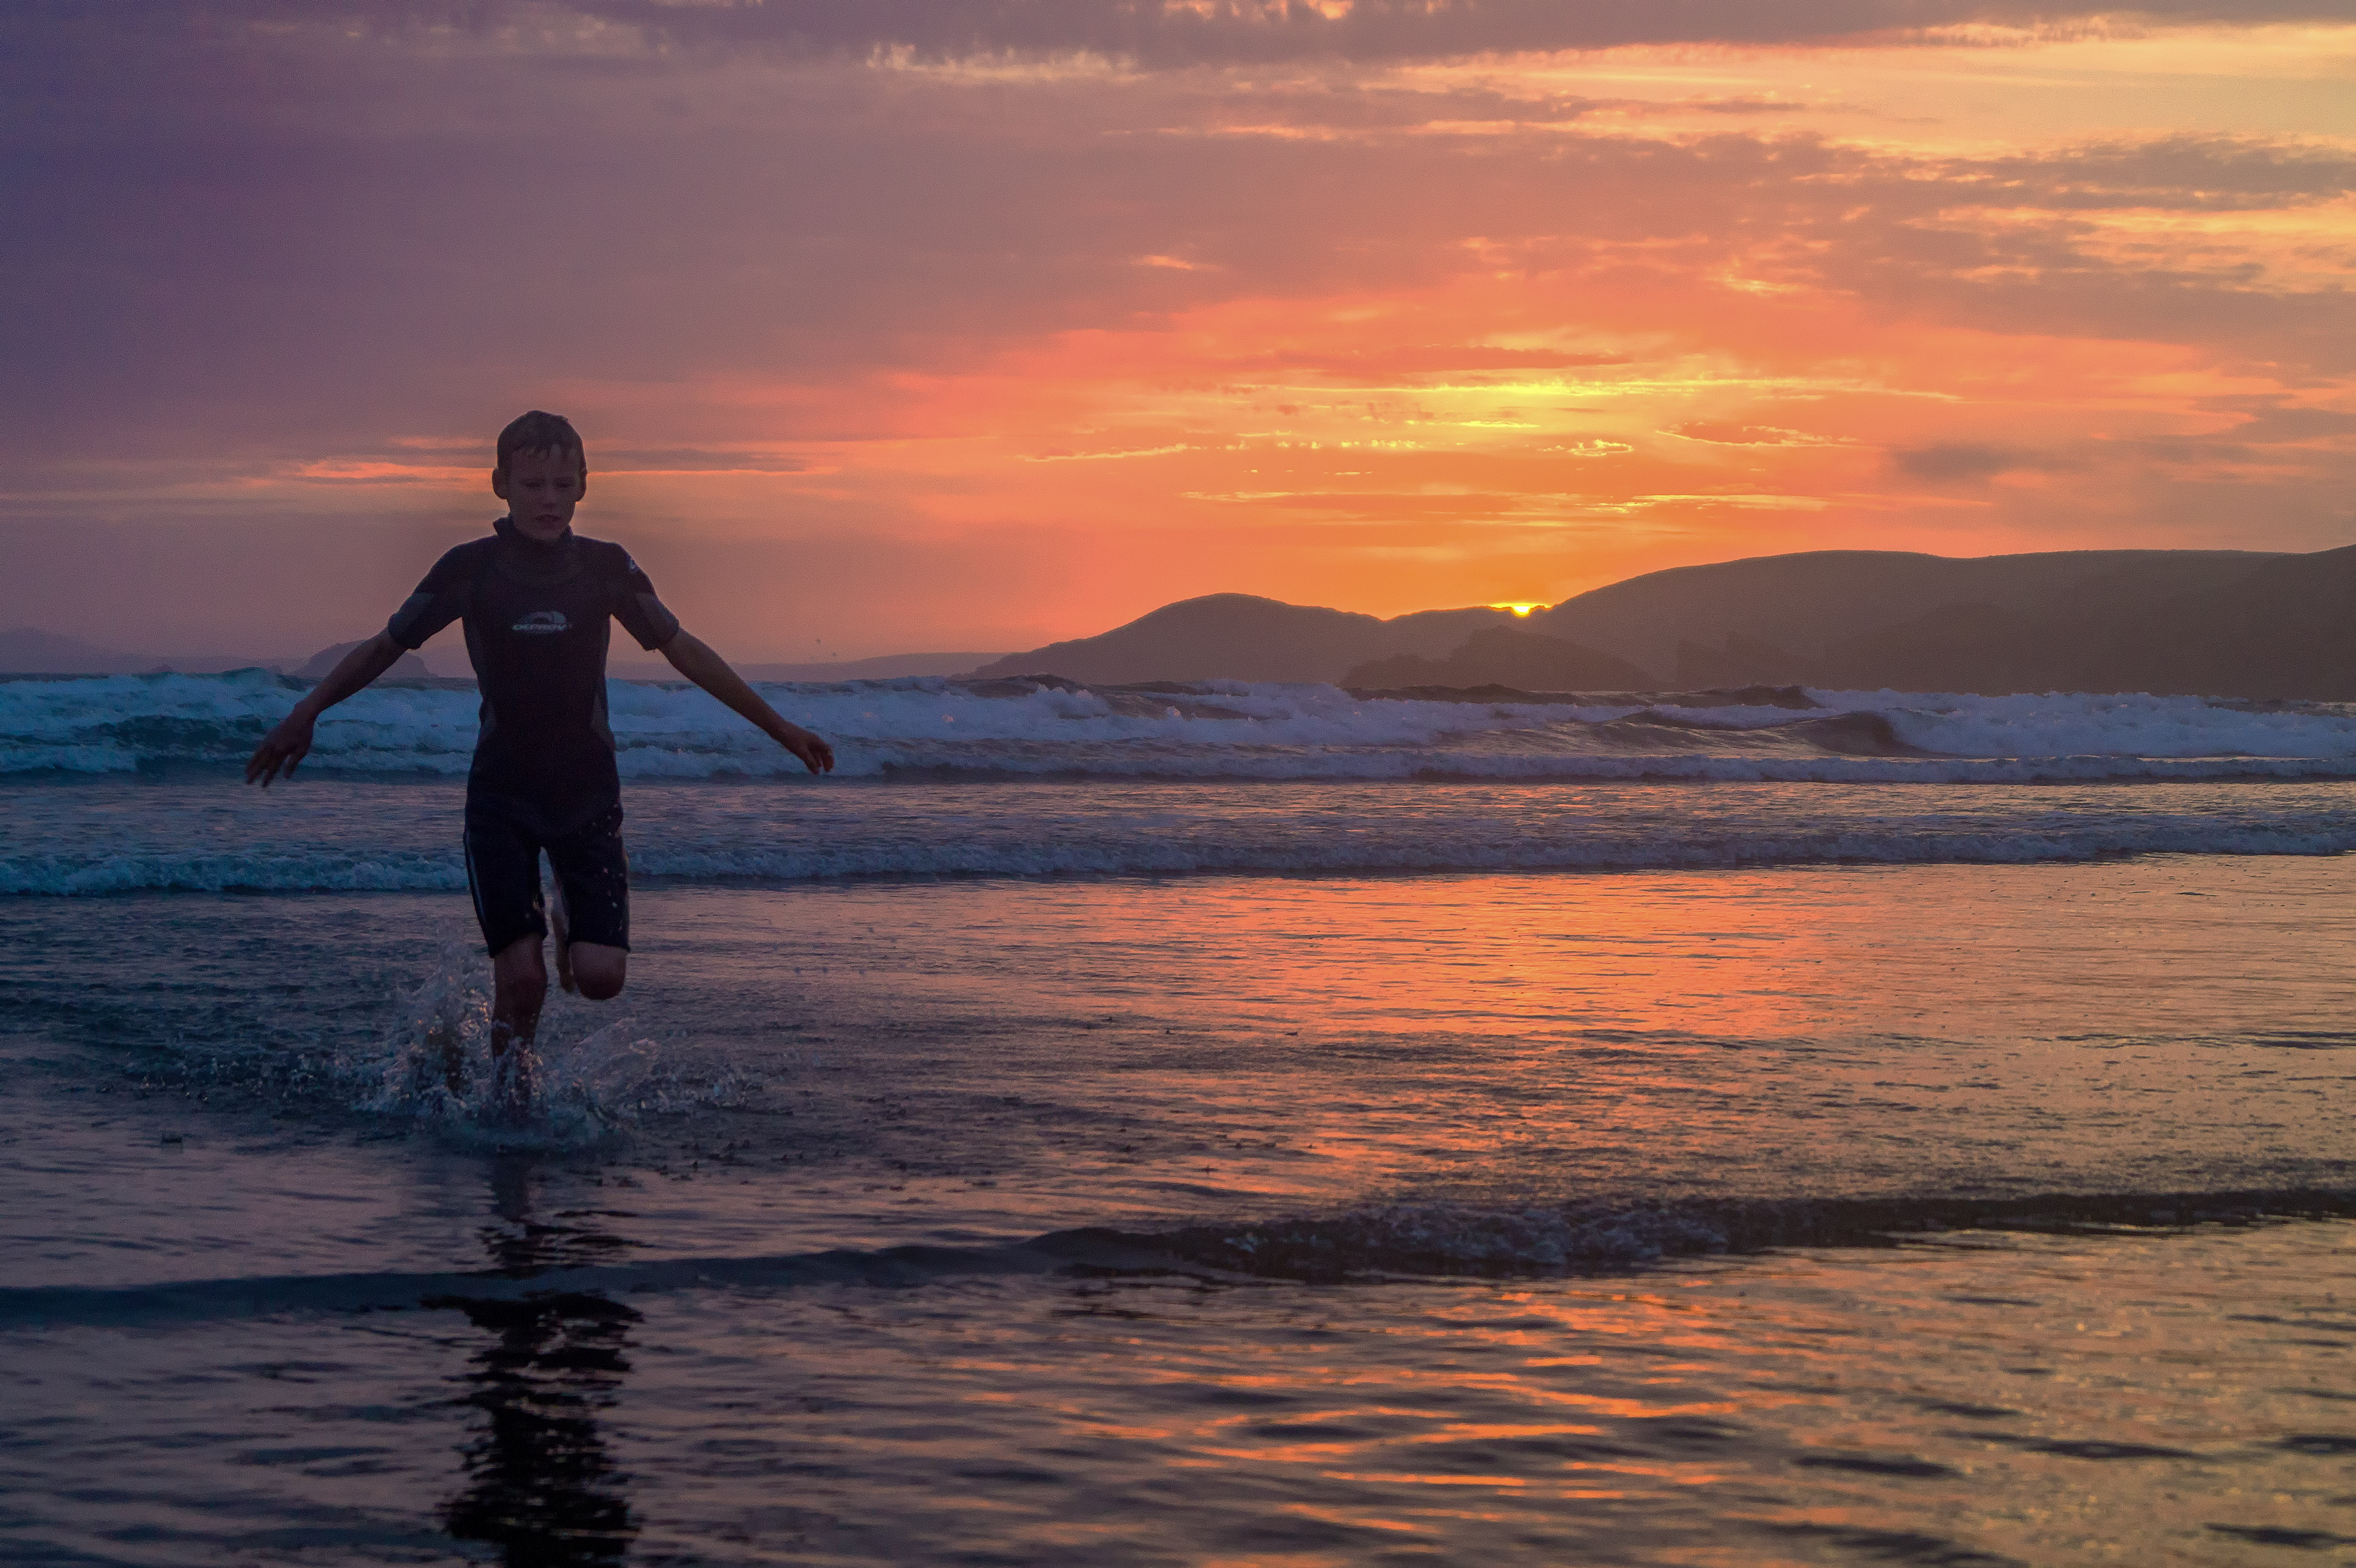
beach, sea, coast, water, ocean, horizon, mountain, cloud, sky, sun, sunrise, sunset, cloudy, morning, shore, wave, boy, time, hour, dawn, summer, seaside, dusk, evening, twilight, orange, golden, set, uk, wales, waves, clouds, wetsuit, newgale, pembrokeshire, able, wind wave